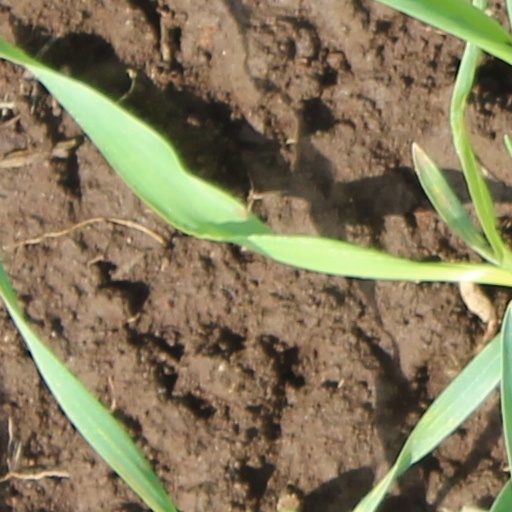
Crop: wheat